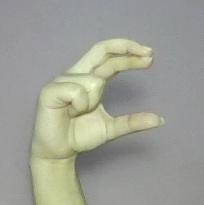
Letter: thal